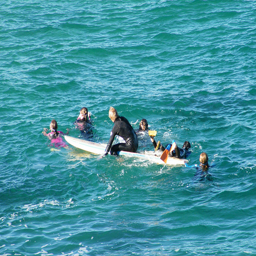
One man sitting on a surfboard with five people in the water around him.
A group of people swimming around a man on a surfboard in the ocean
A person riding a white board surrounded by a group of people in the ocean.
A group of kids swimming in ocean around a man on a surfboard.
A person riding a surf board with several people swimming beside it.